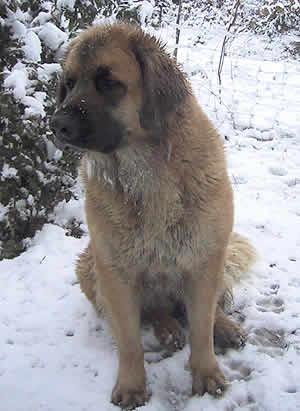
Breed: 214-n000019-Leonberg